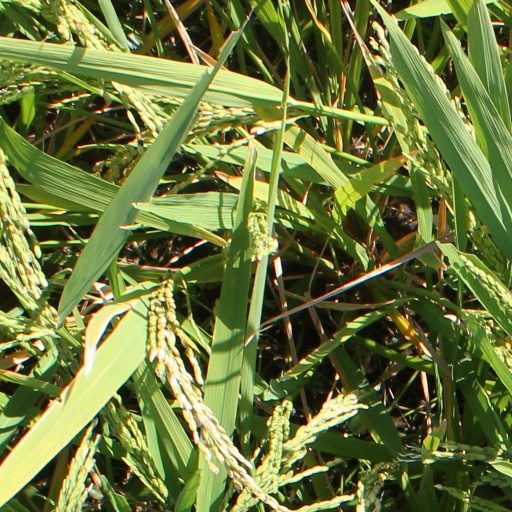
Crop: rice